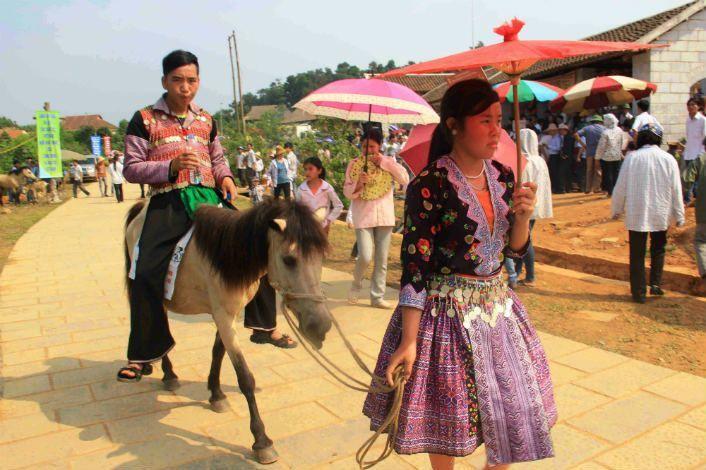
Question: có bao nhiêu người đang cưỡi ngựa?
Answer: có 1 người đang cưỡi ngựa